Walter Ayoví

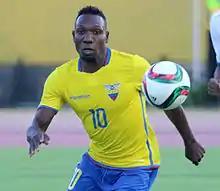
Ayoví playing for Ecuador in 2015

Walter Orlando Ayoví Corozo (born 11 August 1979) is a former Ecuadorian professional footballer who last played for the Monterrey Flash in the Major Arena Soccer League. He previously played as a left winger for Club Deportivo El Nacional in the Ecuadorian league and in the Ecuador national team, primarily in left defense. He is the cousin of fellow footballer Jaime Ayoví, who also plays in the Ecuador national team. He also holds Mexican citizenship.